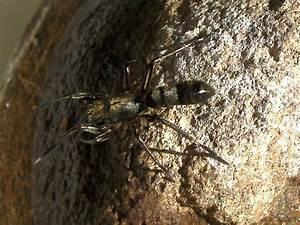
spider